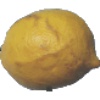
Label: Lemon 1